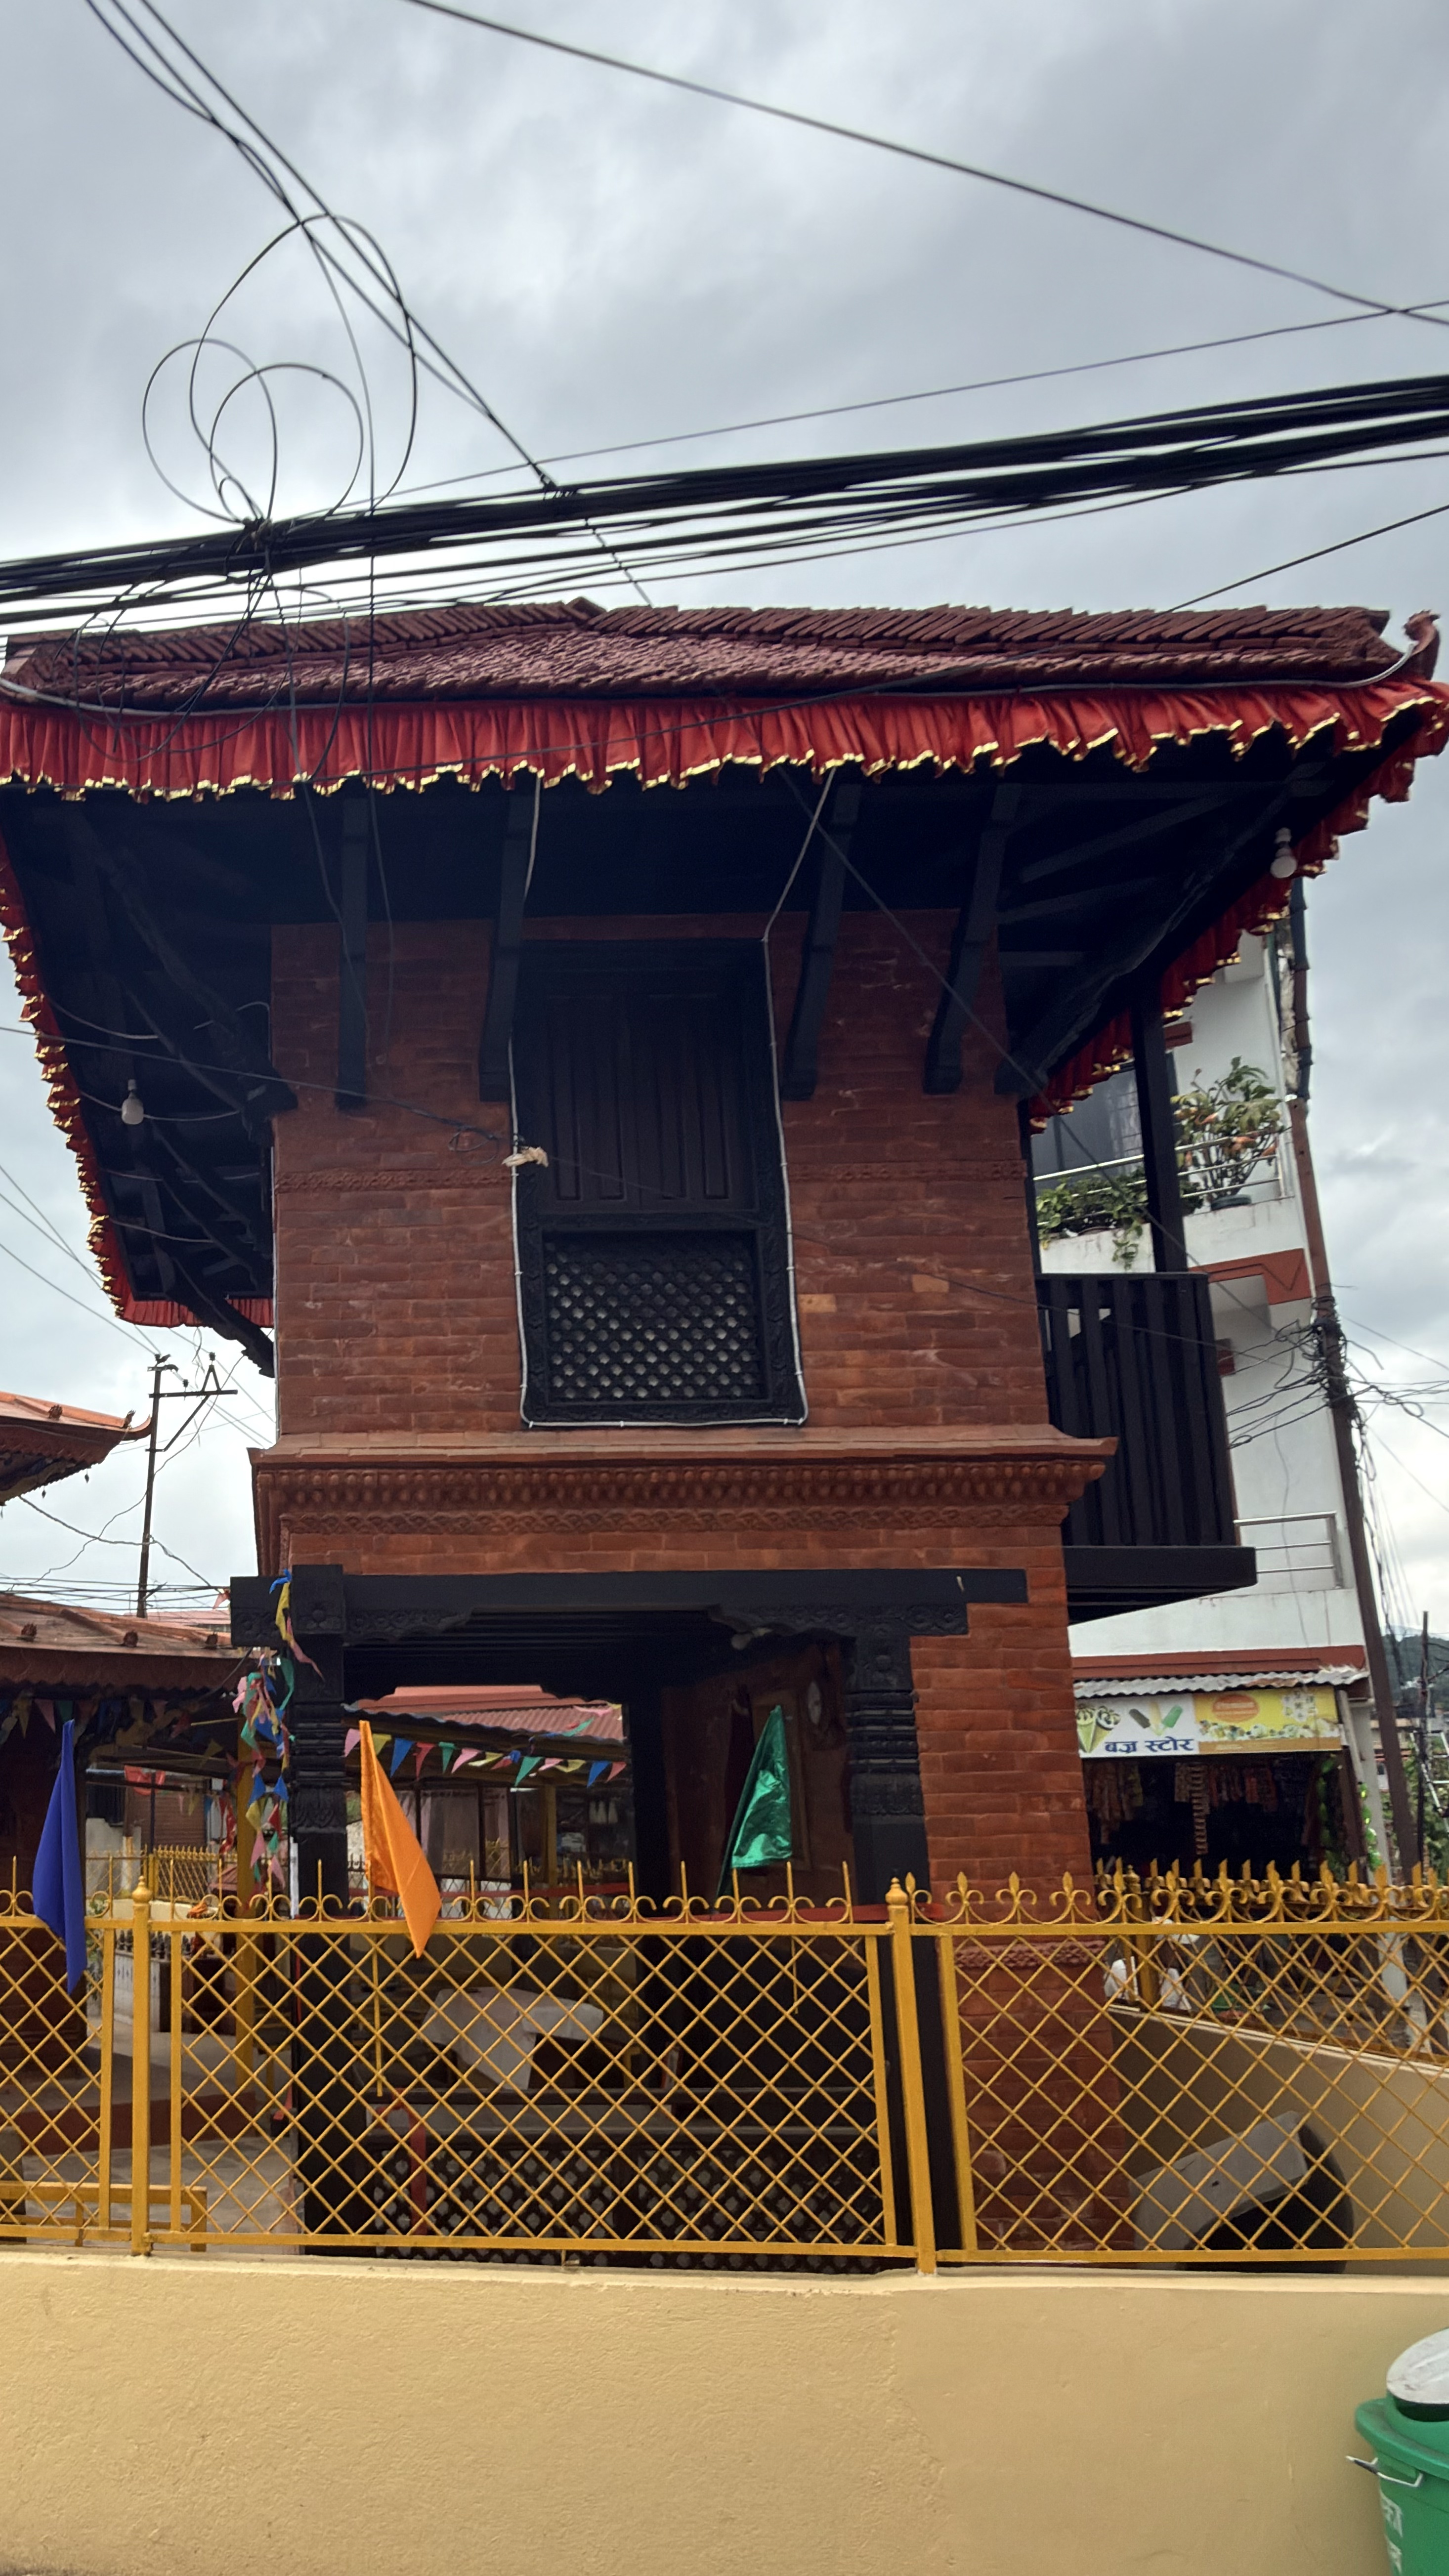
Heritage site: Prakashashwor_Mahadev_Temple